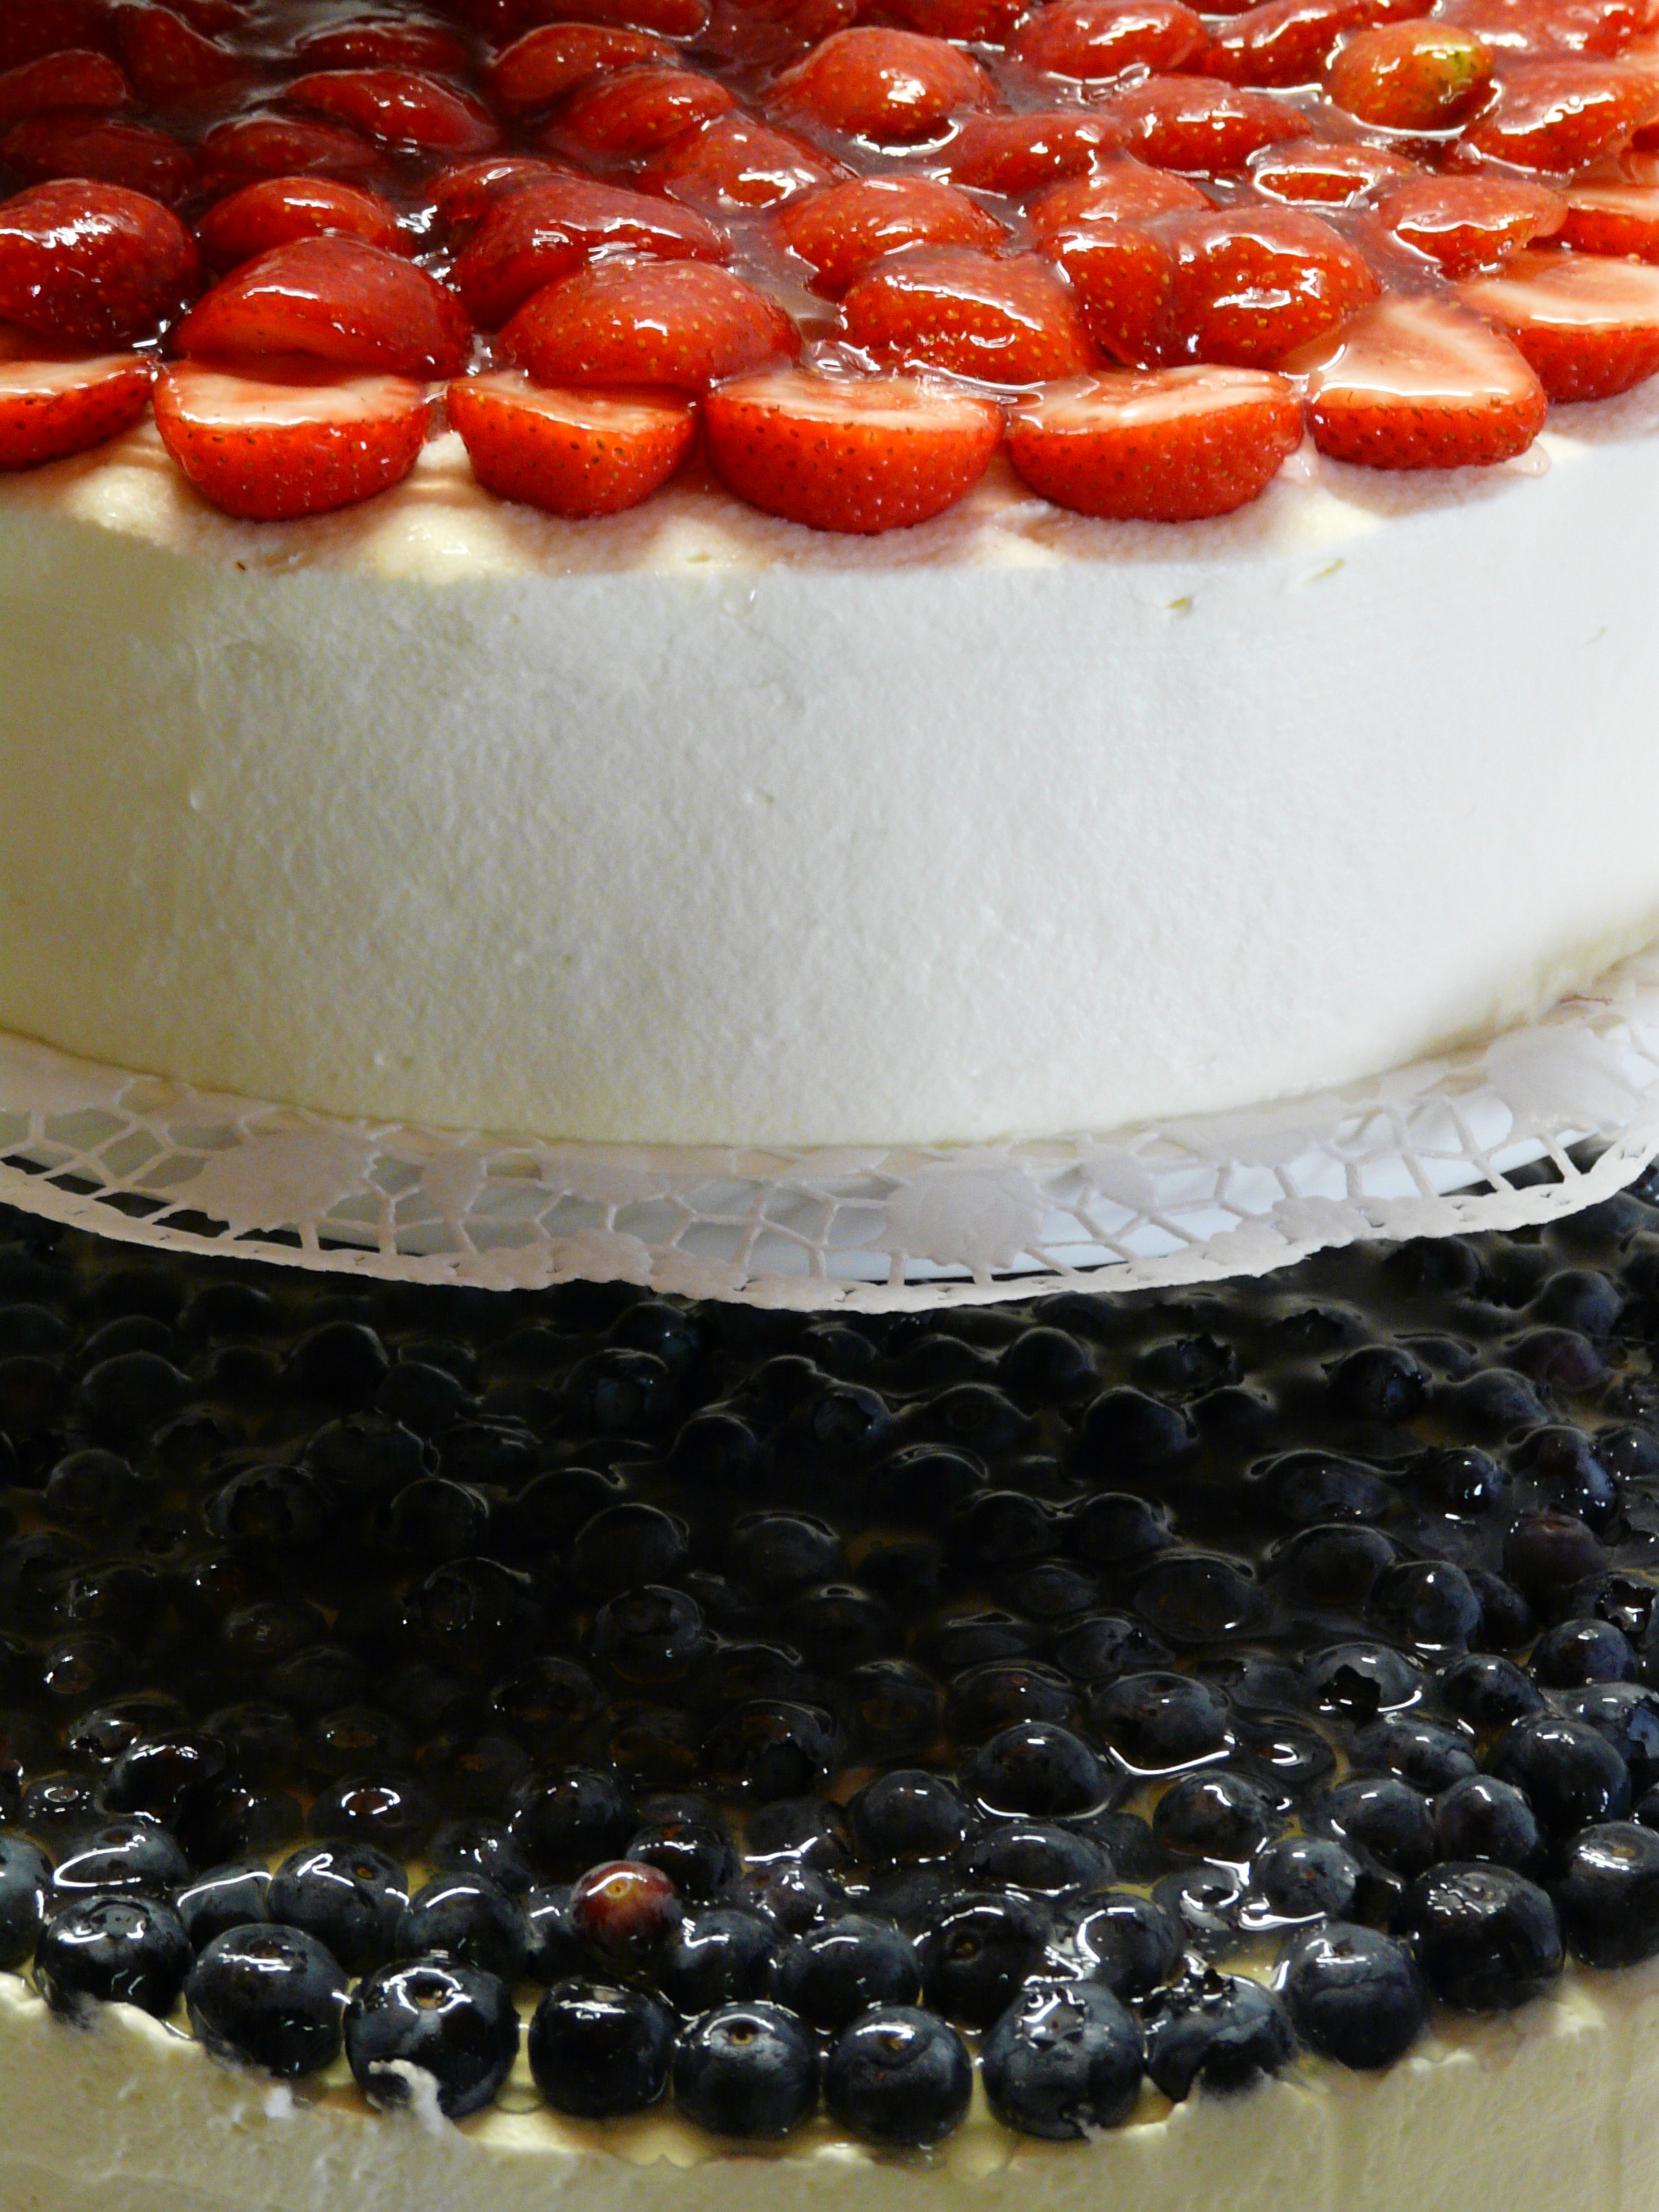
plant, fruit, berry, sweet, celebration, dish, food, produce, baking, dessert, eat, cuisine, cream, delicious, cake, bake, festival, icing, blueberries, strawberries, sweetness, cheesecake, baked goods, torte, blueberry cake, strawberry cake, strawberry pie, pavlova, blueberry pie